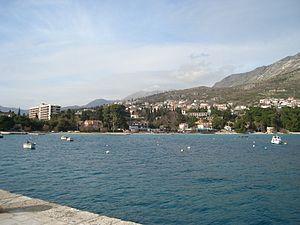
Župa dubrovačka est une municipalité située dans le comitat de Dubrovnik-Neretva, en Croatie. Au recensement de 2001, la municipalité comptait 6 663 habitants, dont 93,22 % de Croates.